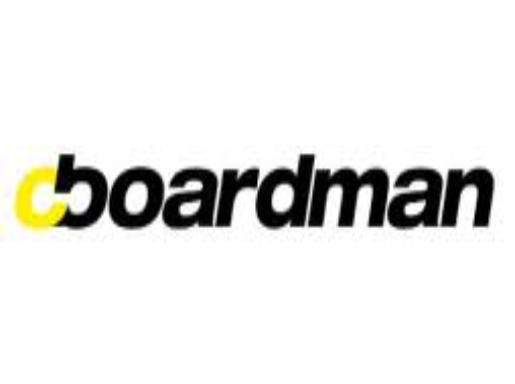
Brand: boardman bikes
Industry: Transportation